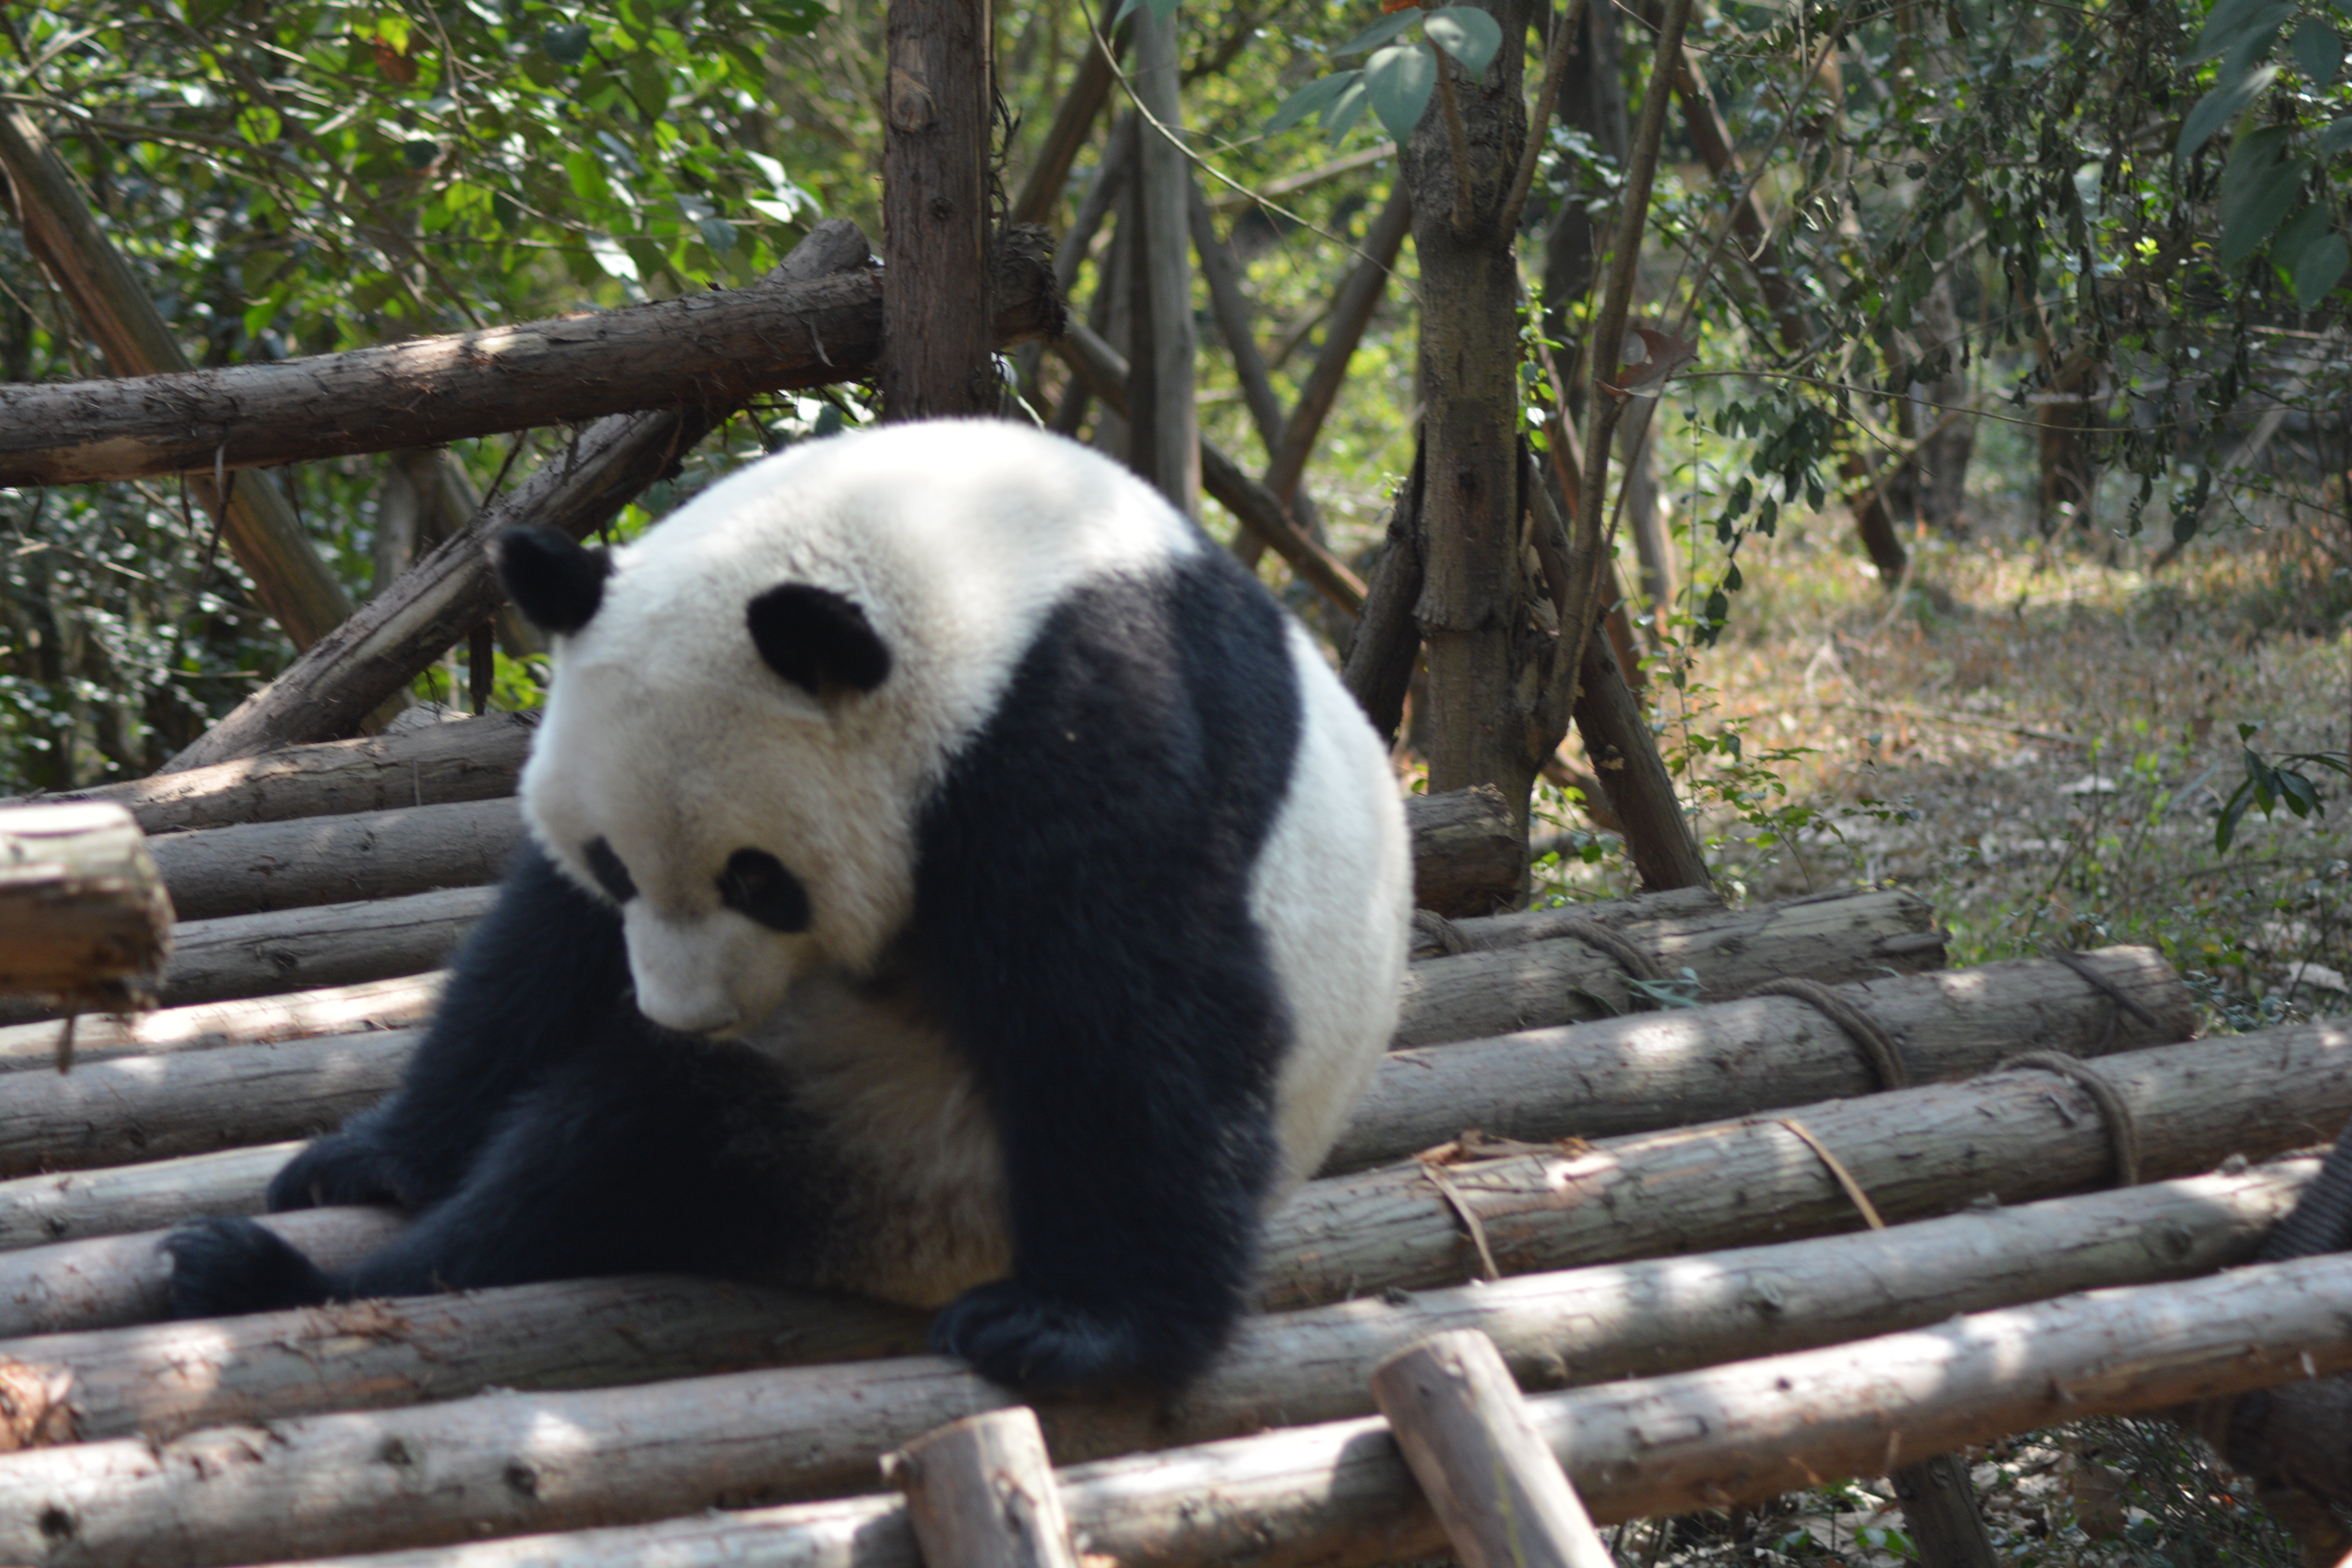
bear, wildlife, zoo, mammal, fauna, vertebrate, giant panda